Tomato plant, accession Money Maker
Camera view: horizontal (90 deg, fisheye); turntable rotation: 30 degrees
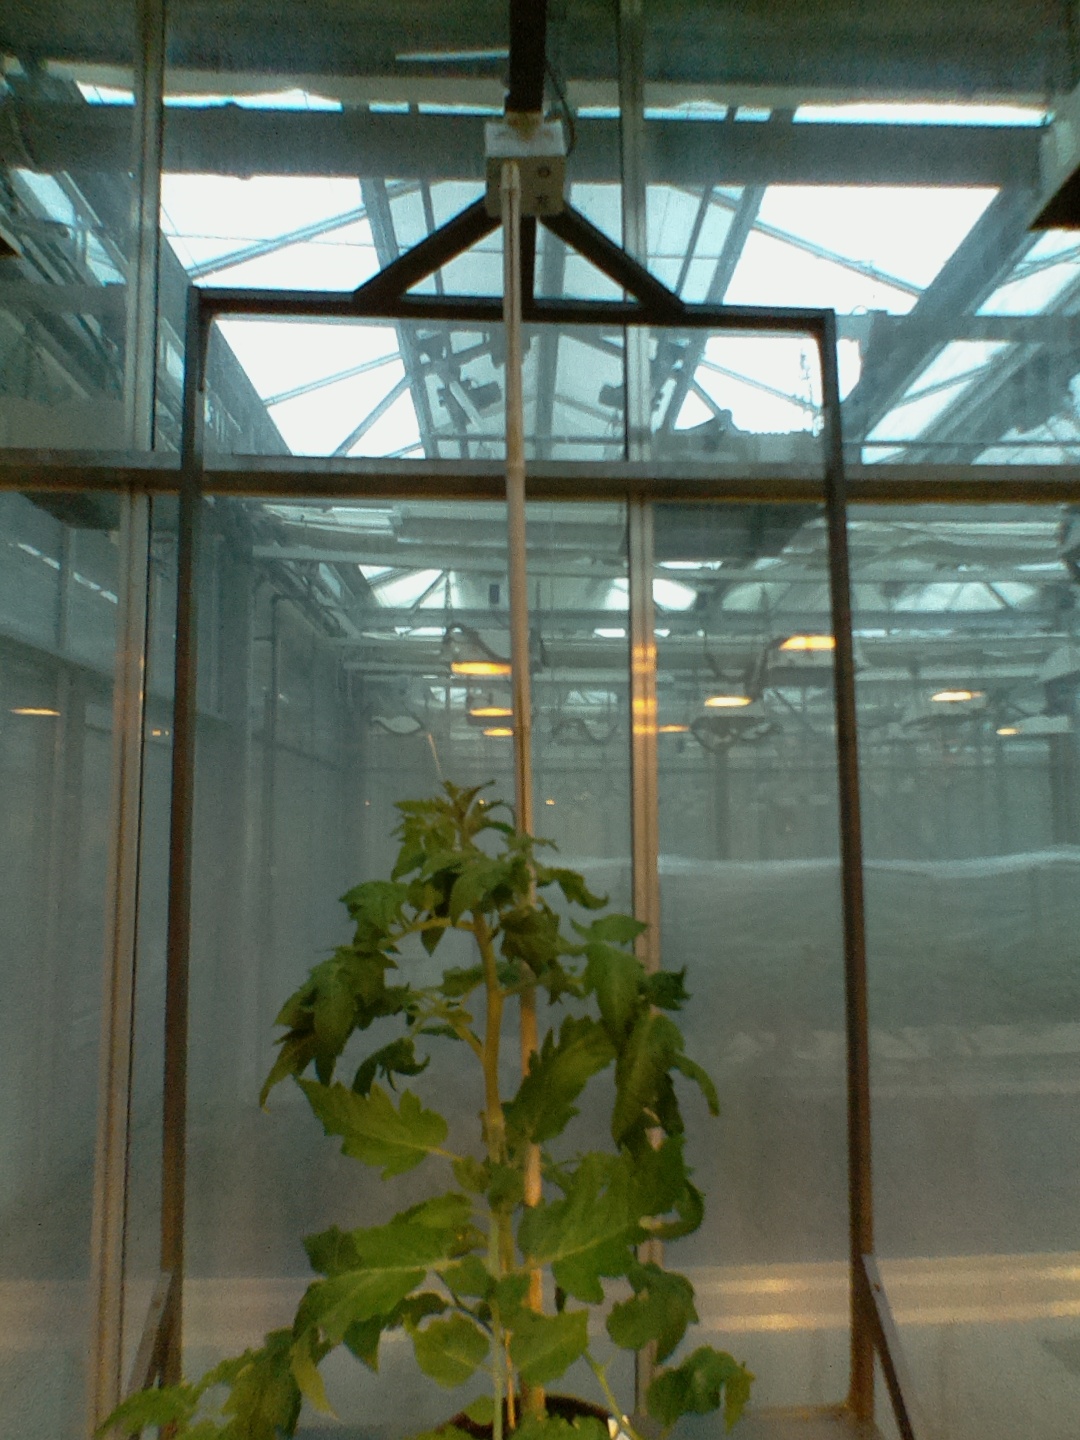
BBCH growth stage 55: 5 inflorescences visible